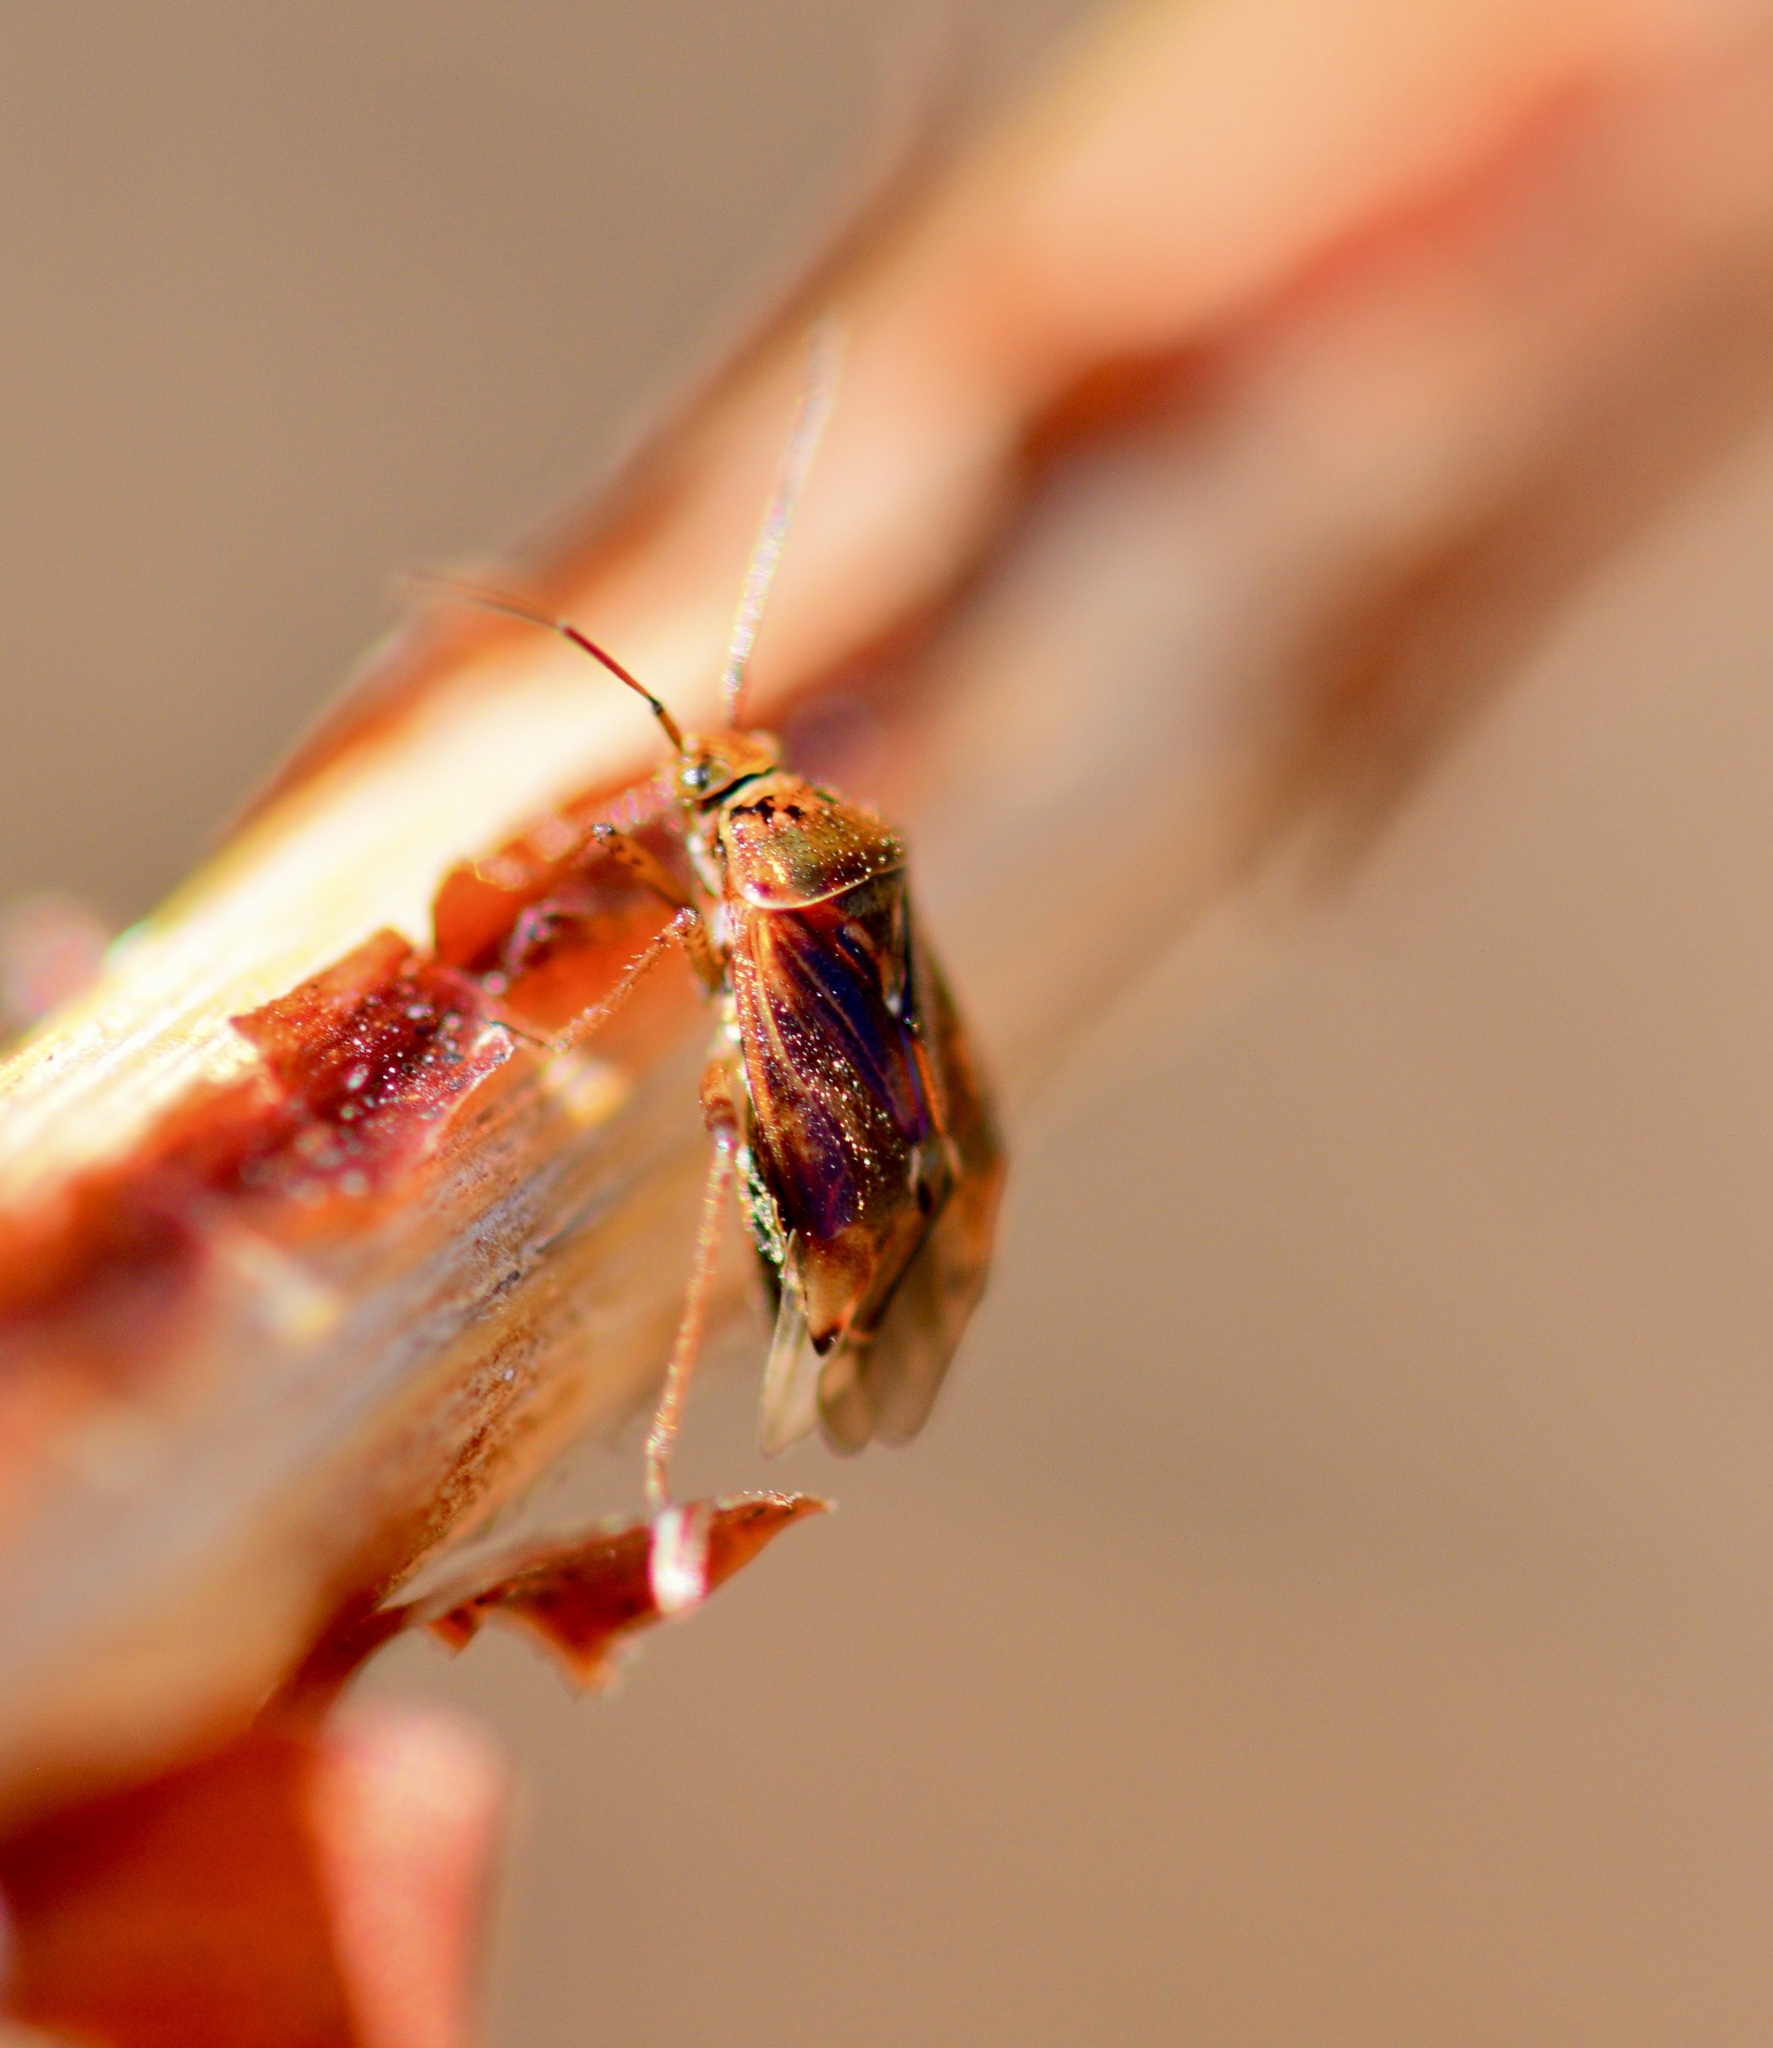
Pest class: lygus_bug